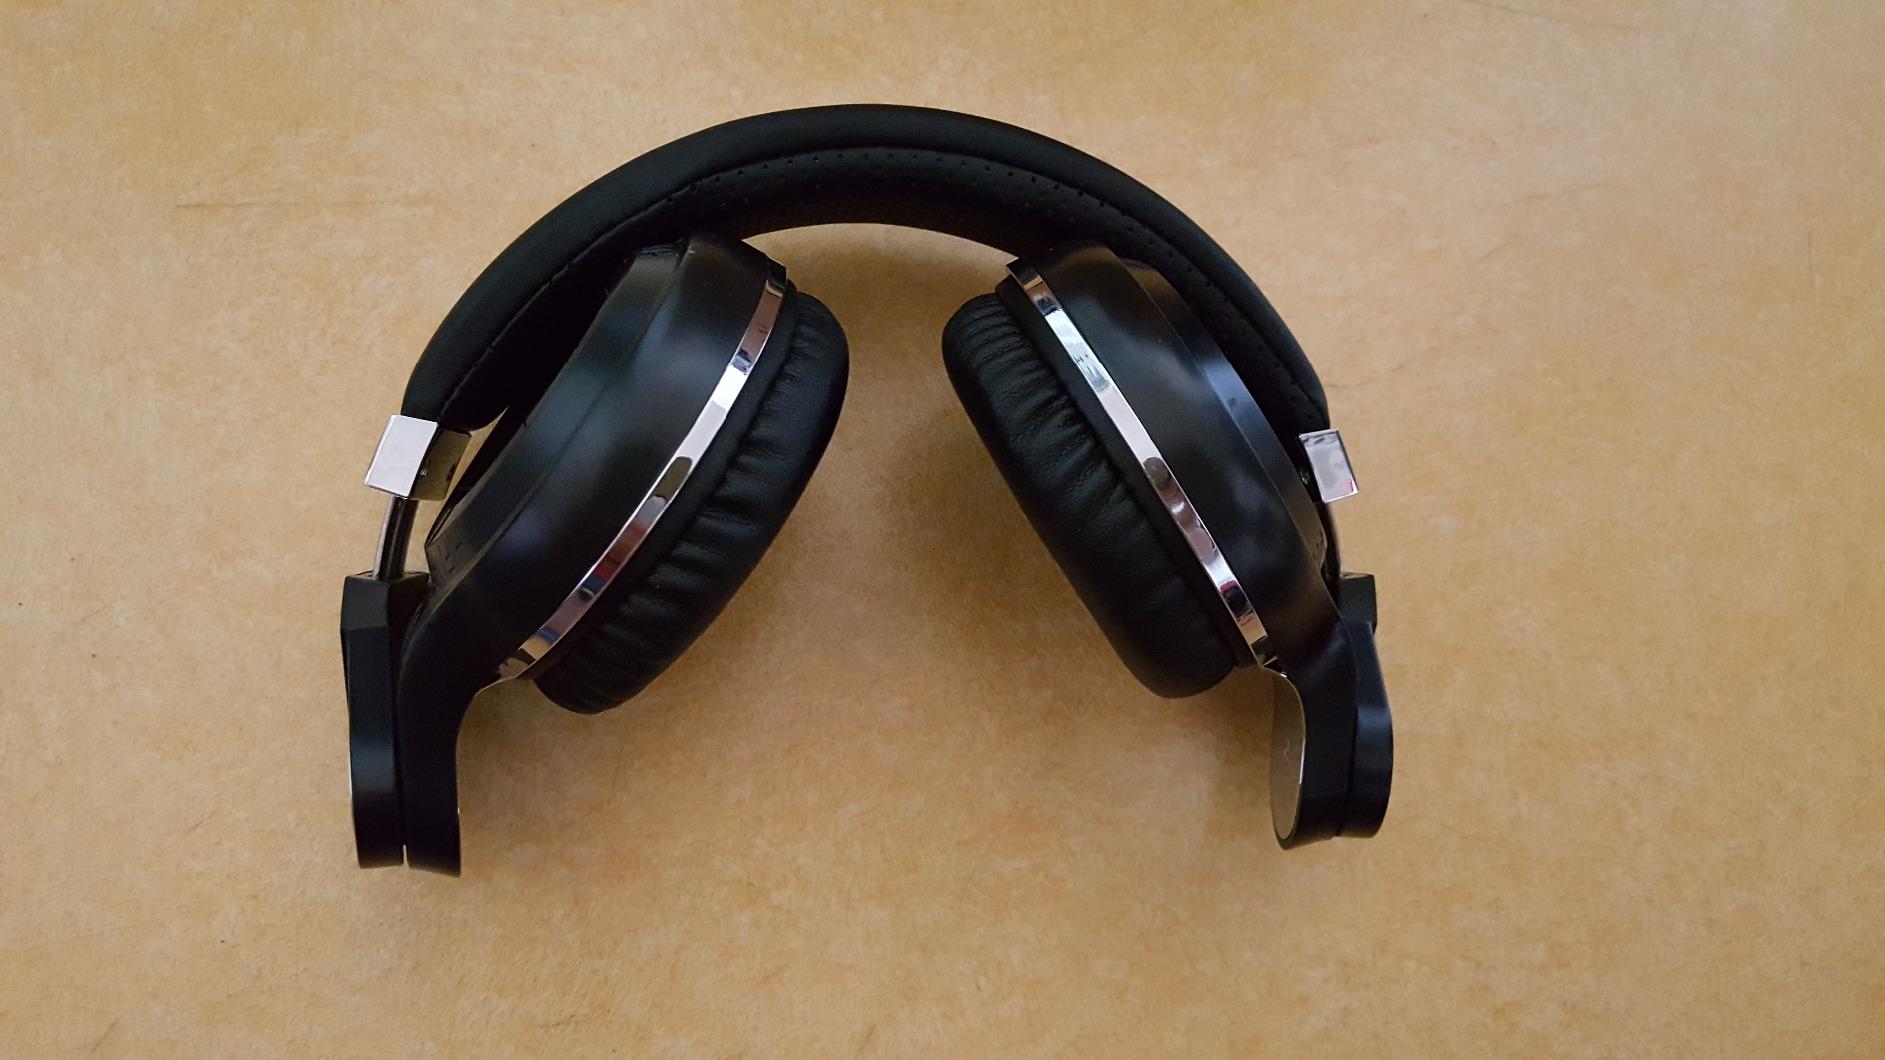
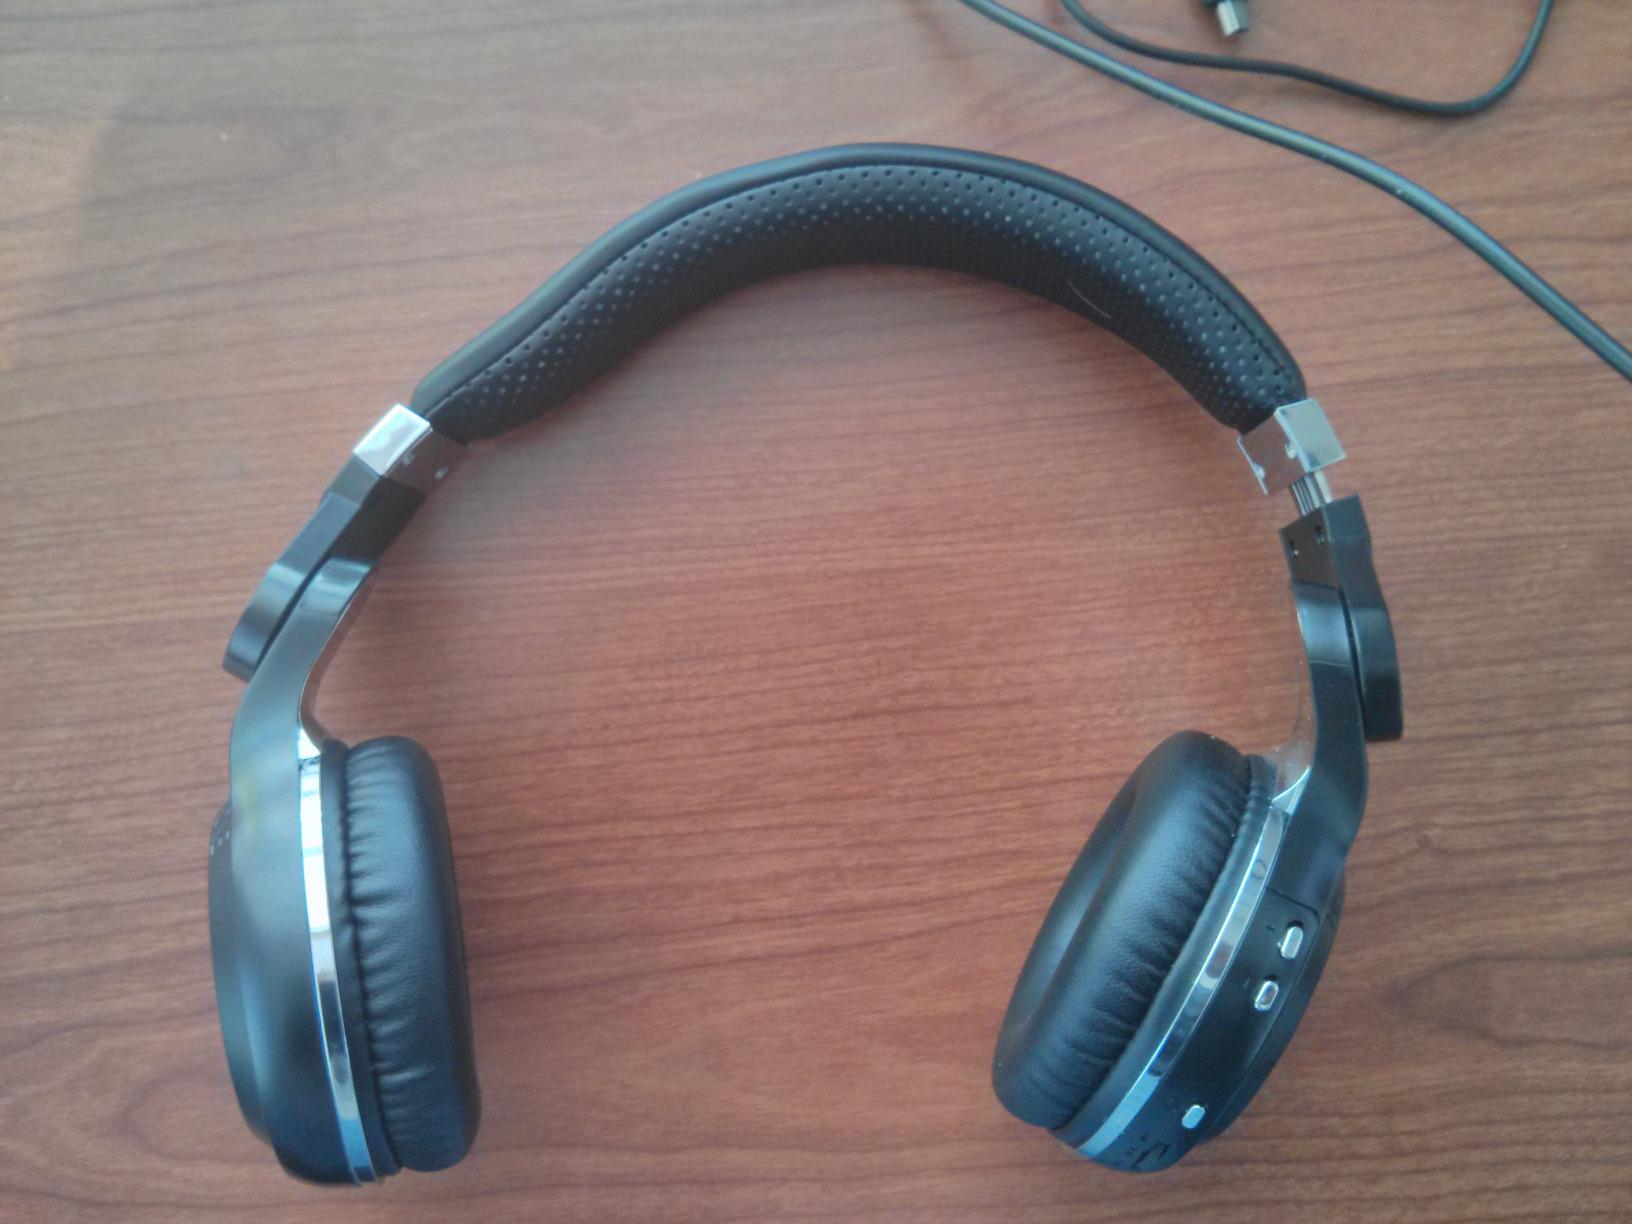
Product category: headphones
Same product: yes